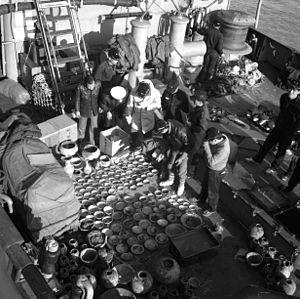
L'épave du Sinan désigne les restes d’un navire de commerce chinois de la dynastie Yuan qui s’est échoué vers 1323 entre les iles de Sinan à la pointe sud-ouest de la péninsule coréenne. Découvert en 1976, il transportait des céramiques chinoises vers le Japon, en particulier des pièces provenant des fours de Longquan et de Jingdezhen. Cette découverte a contribué à la compréhension des influences chinoises sur l’époque de Muromachi au Japon.